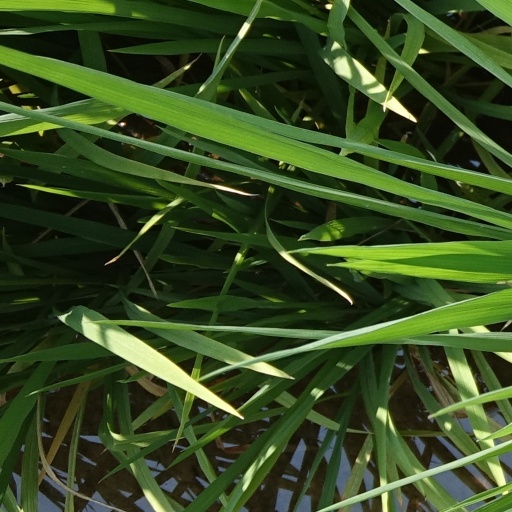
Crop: rice